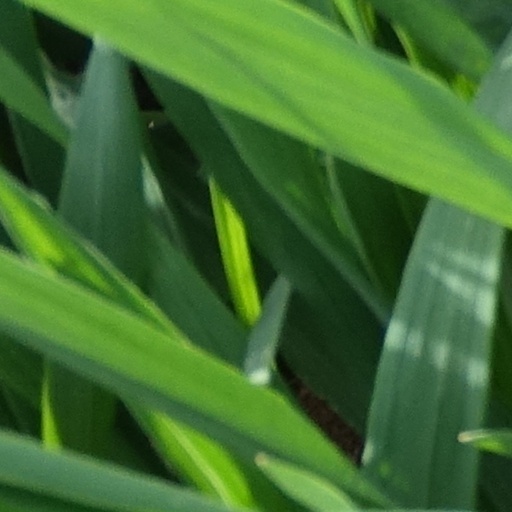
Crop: wheat